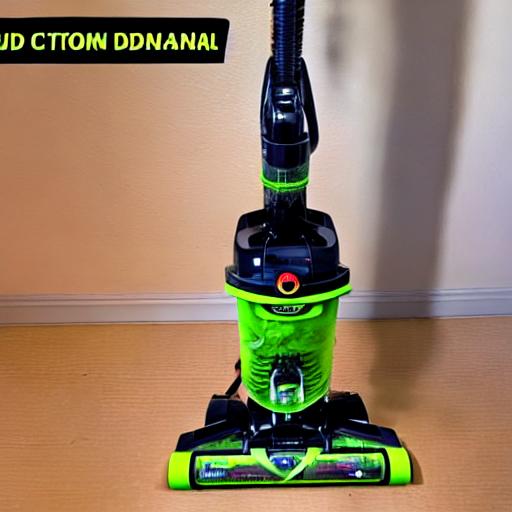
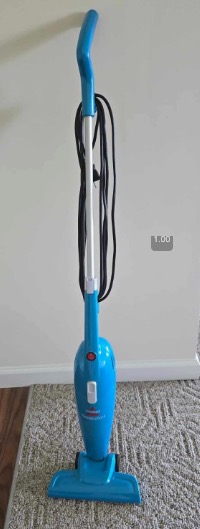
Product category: items_vacuum
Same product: no